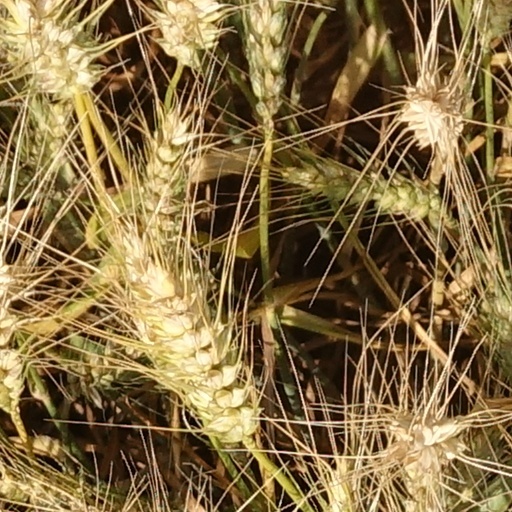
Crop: wheat